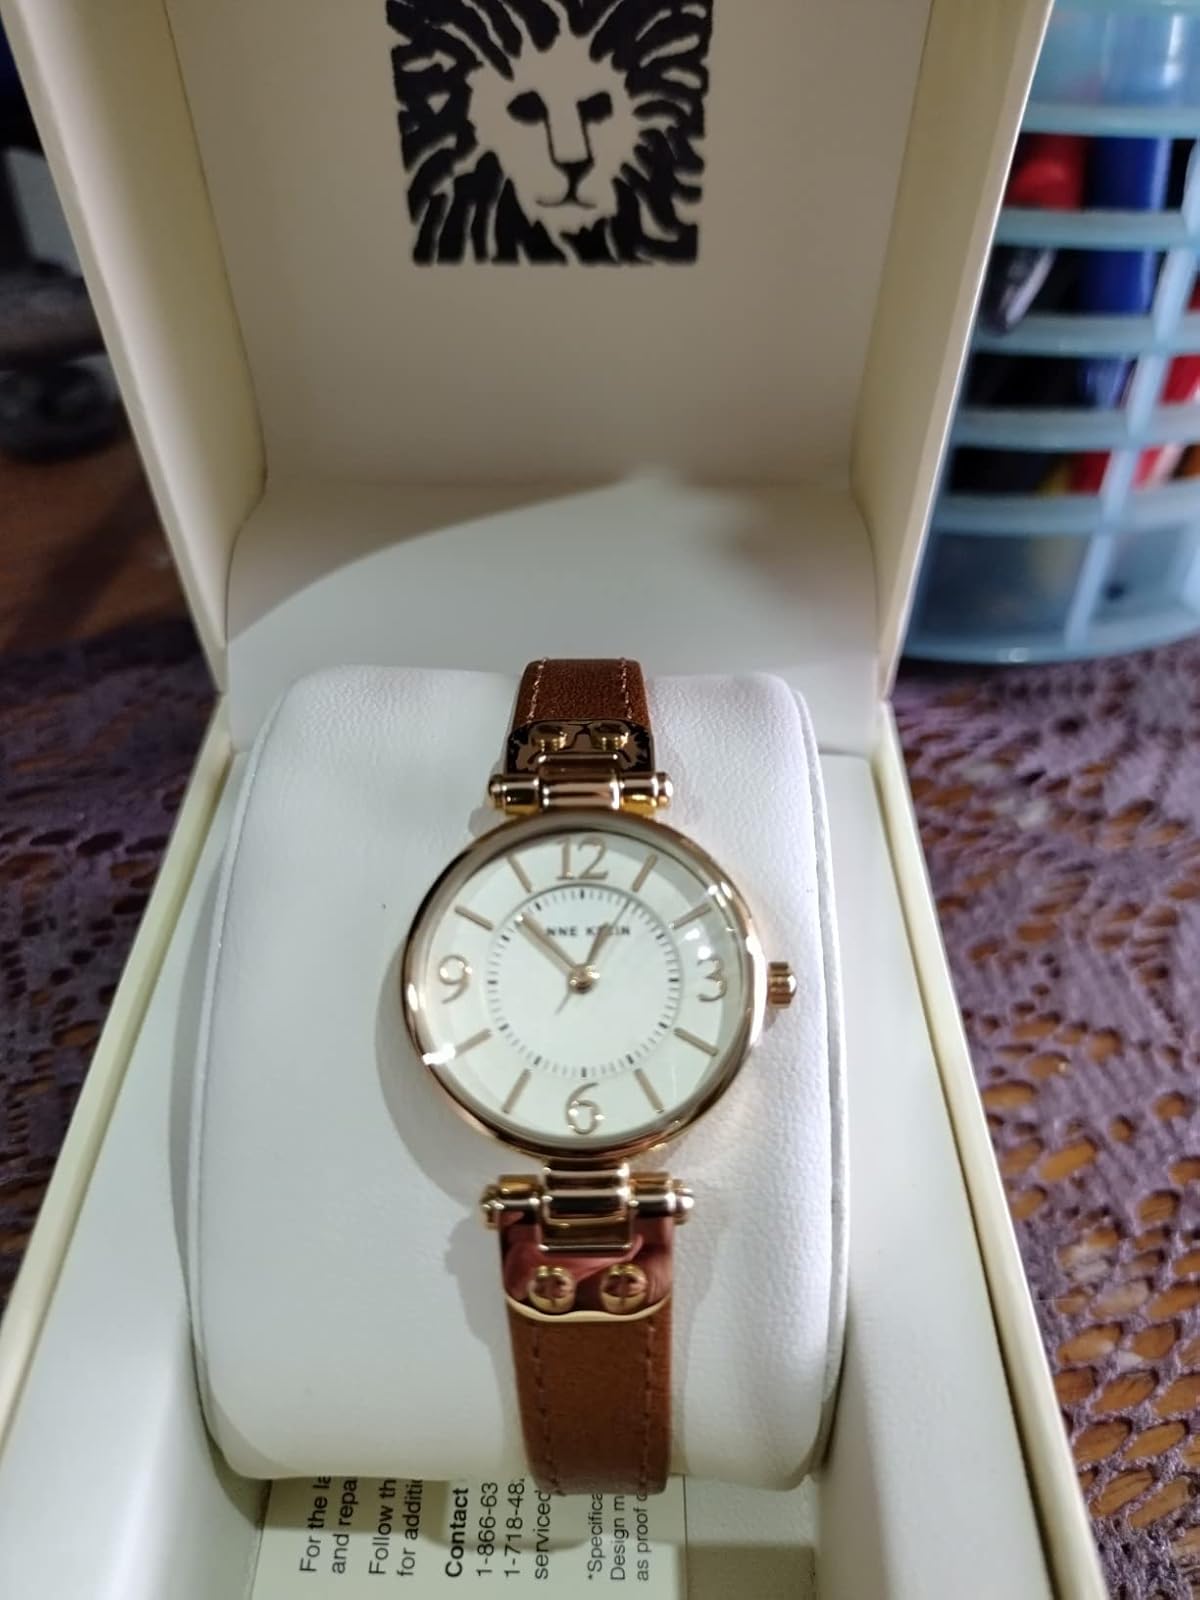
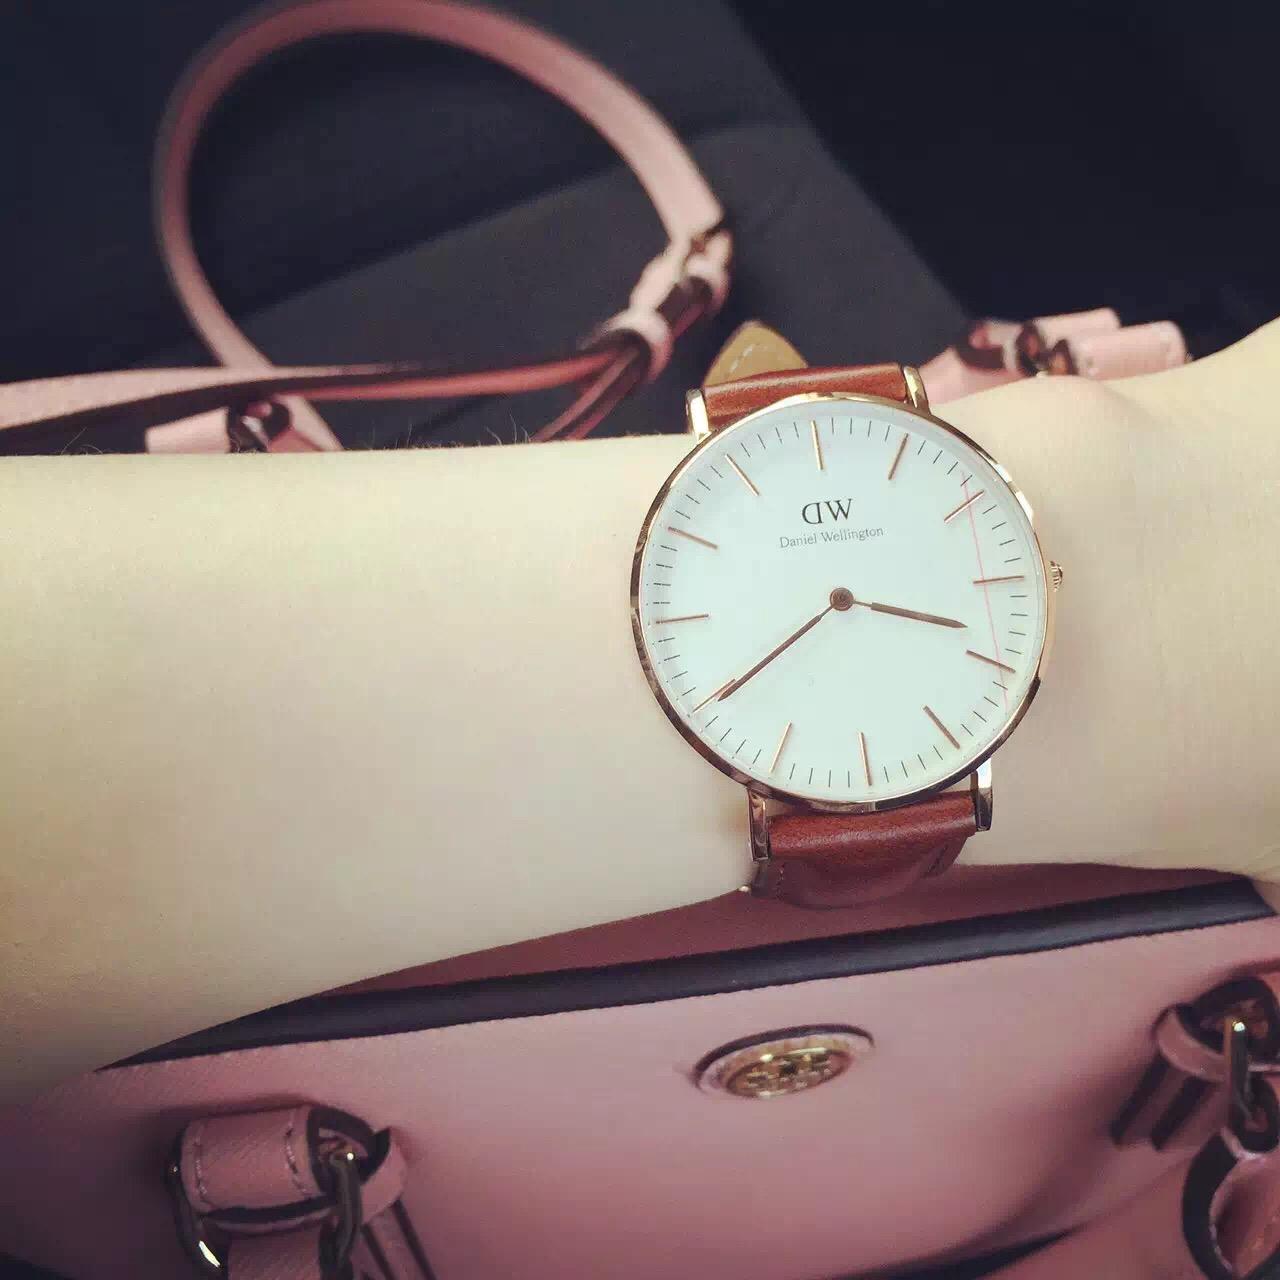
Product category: accessories_watch
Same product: no